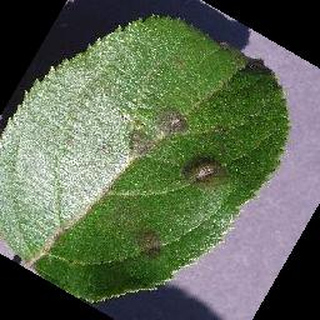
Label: apple_apple_scab